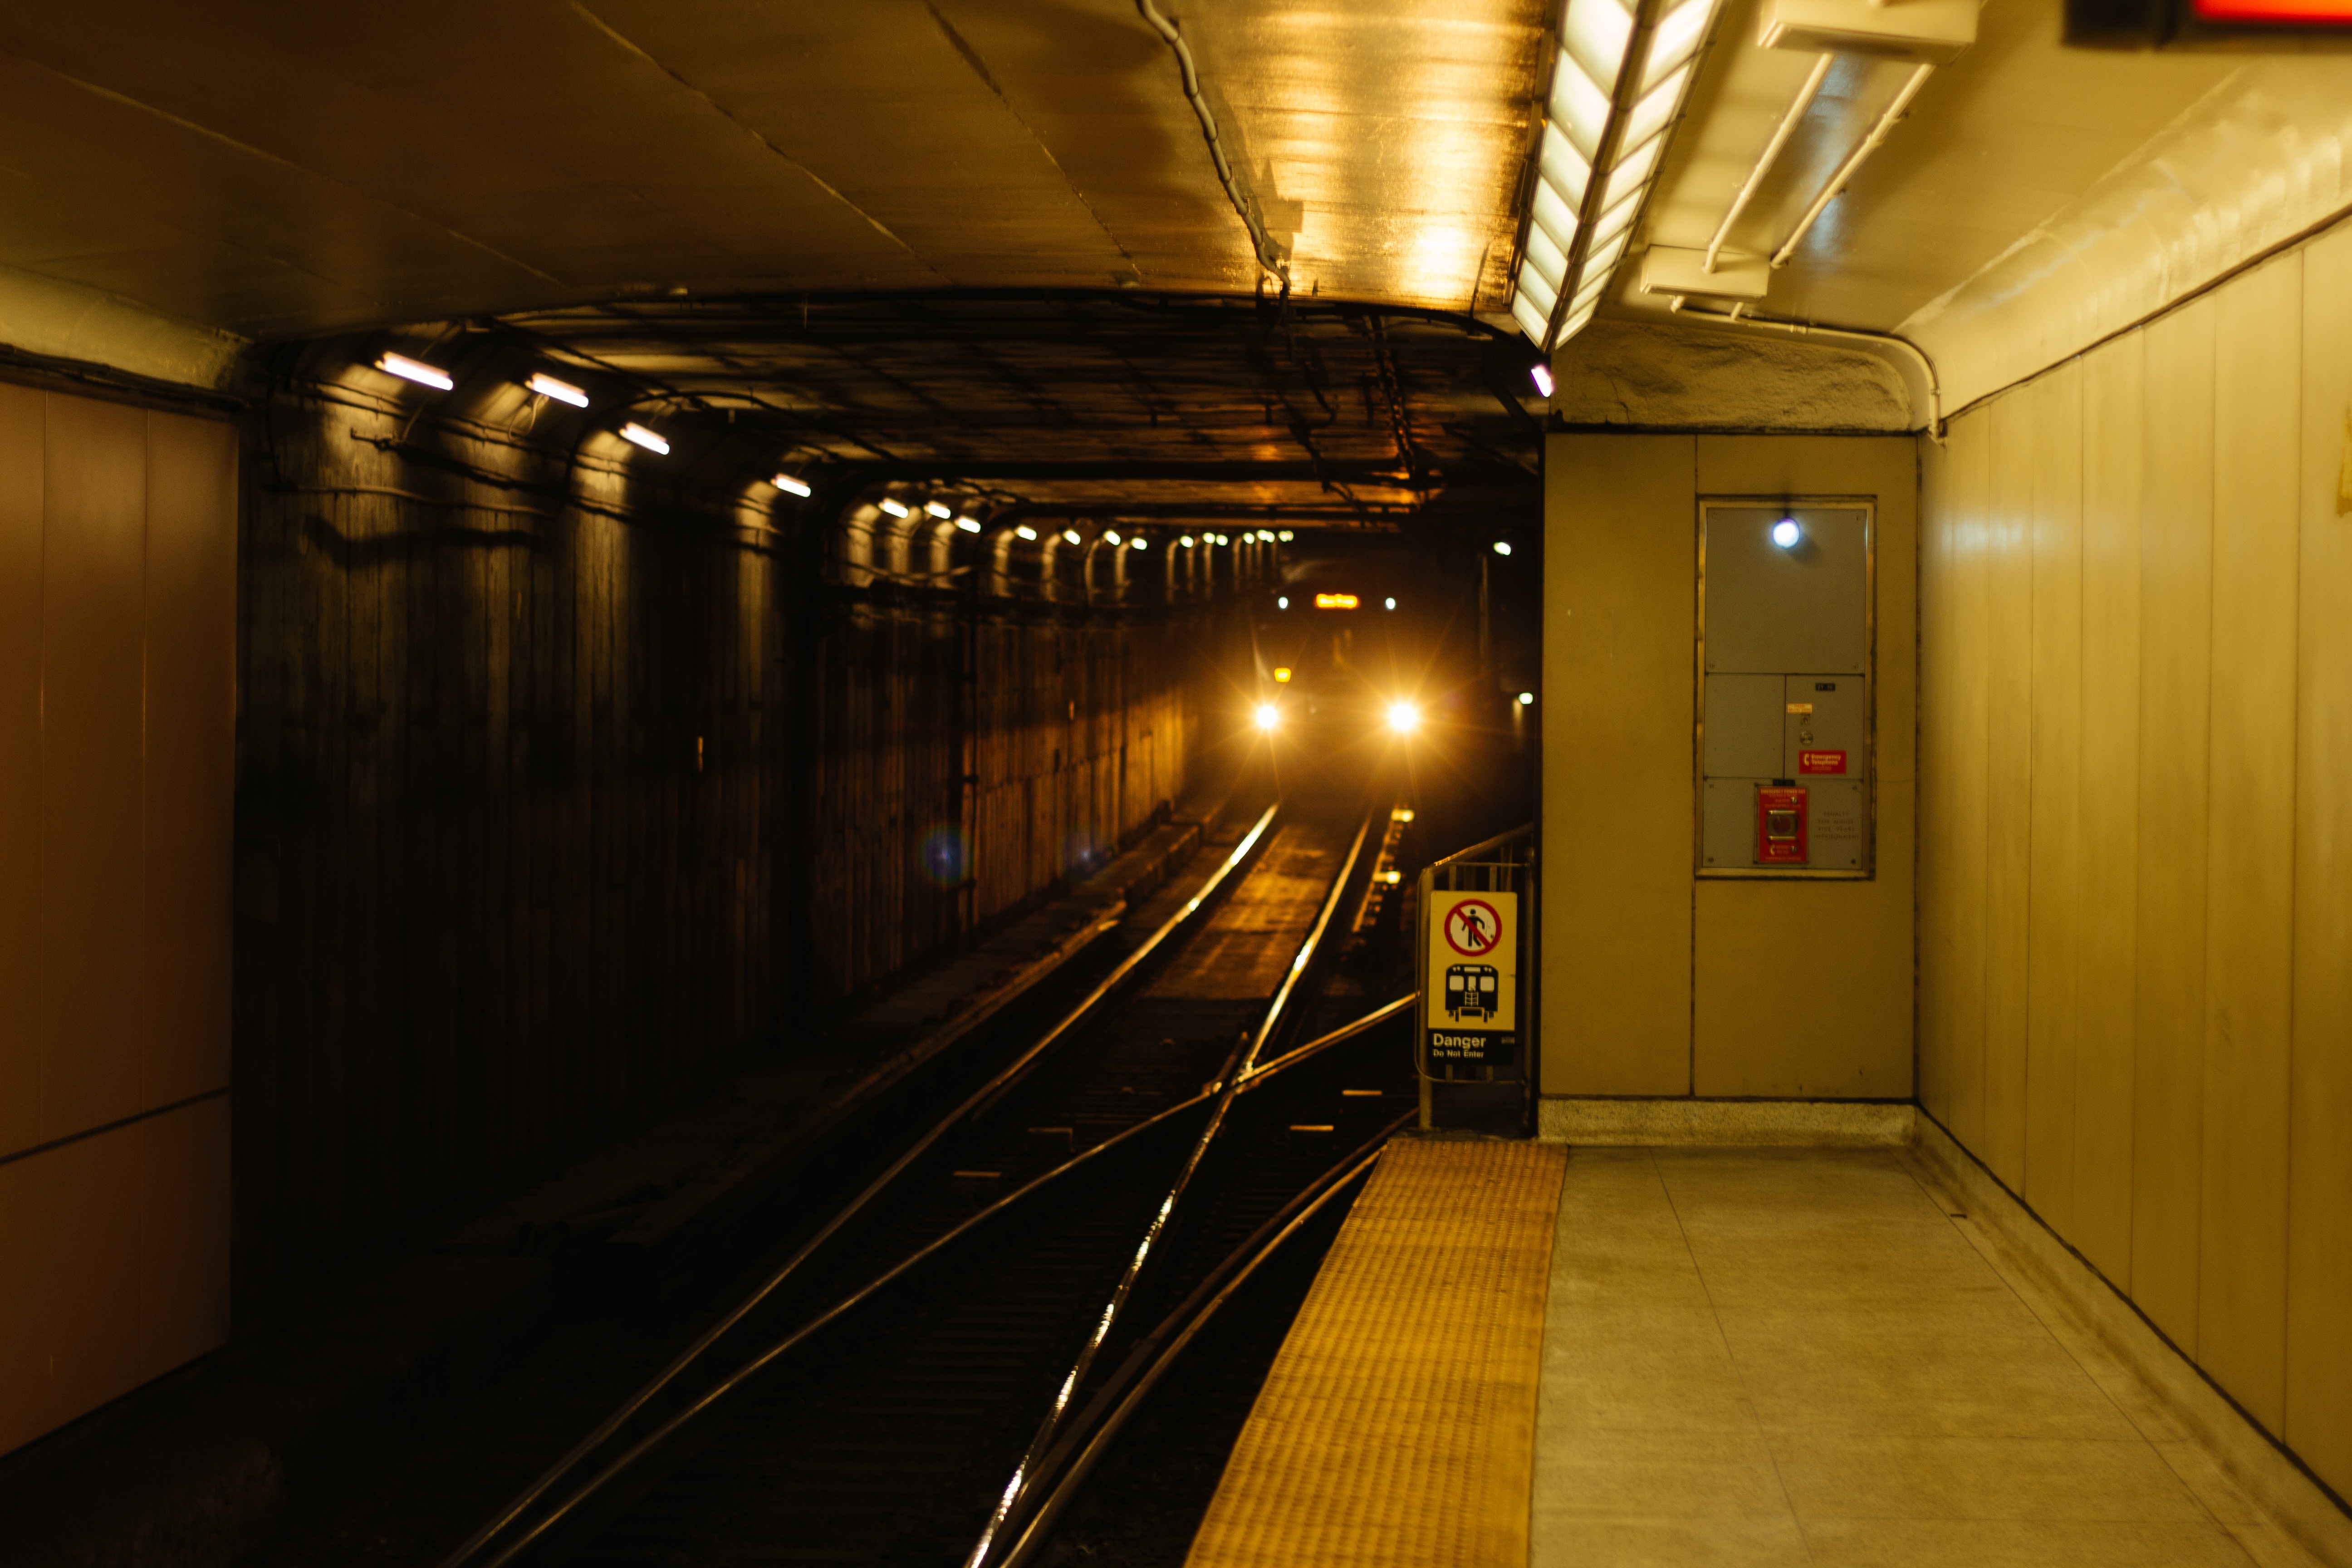
light, urban, train, tunnel, subway, underground, transport, hall, public transport, interior design, metro station, rapid transit